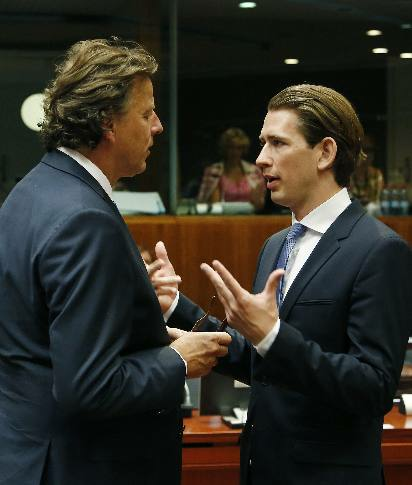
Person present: Yes